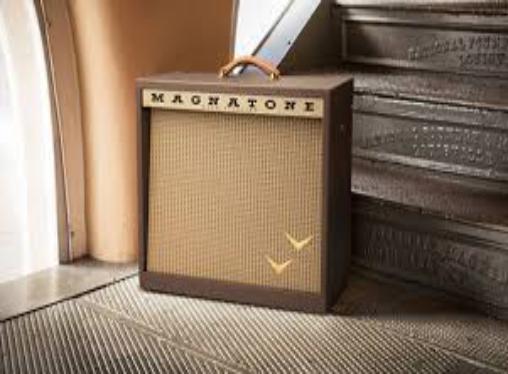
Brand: magnatone
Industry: Electronic